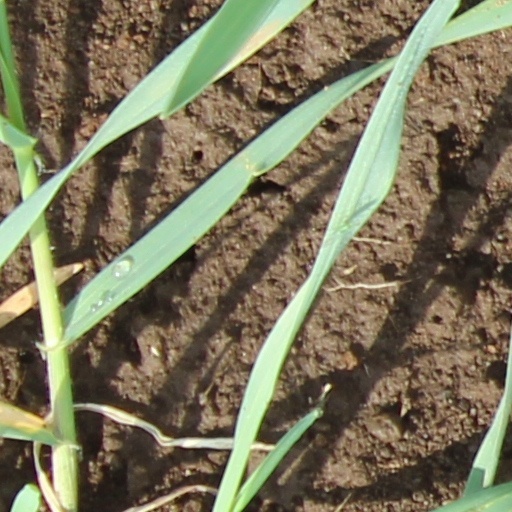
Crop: wheat